Junior Paulo (rugby league, born 1983)

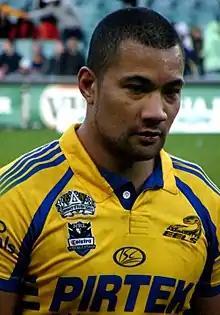

Aukuso Junior Paulo (born 8 September 1983) is a New Zealand former United States national rugby league team player and a and forward for the Parramatta Eels in the National Rugby League. He is currently a serving a prison sentence in Australia after attempting to sell a large amount of cocaine.